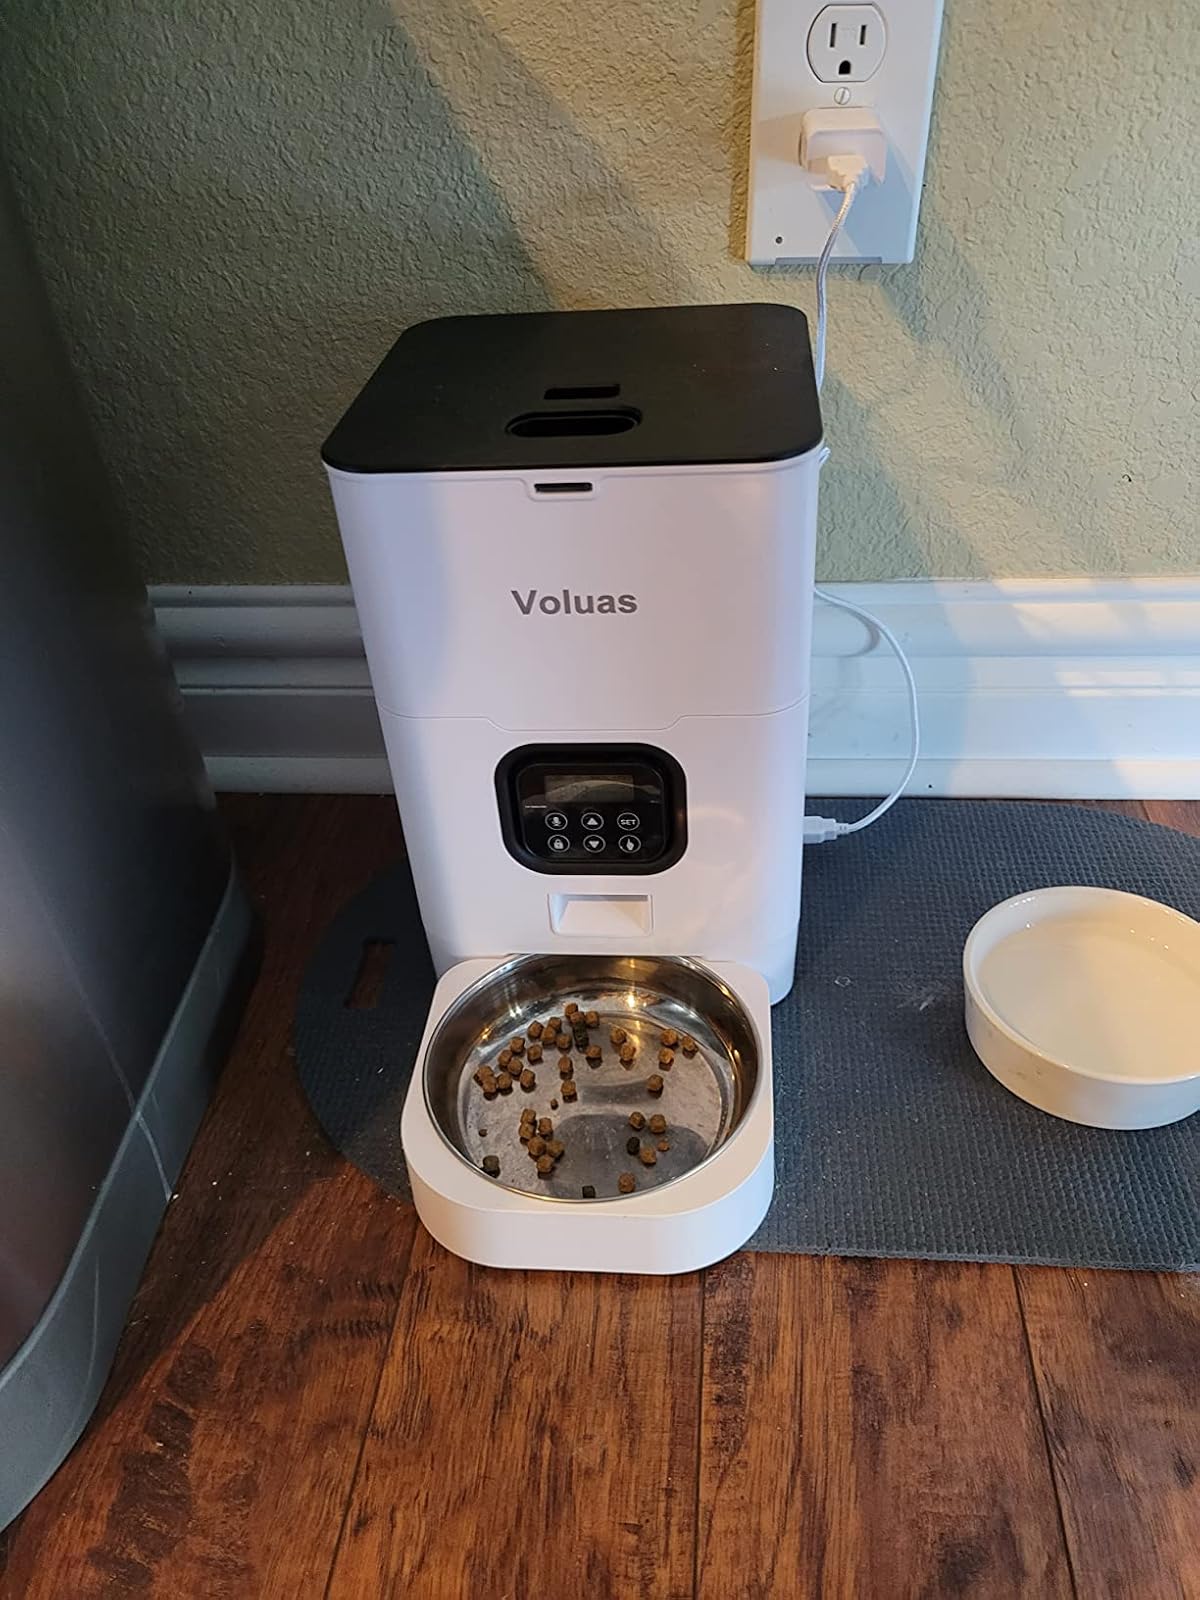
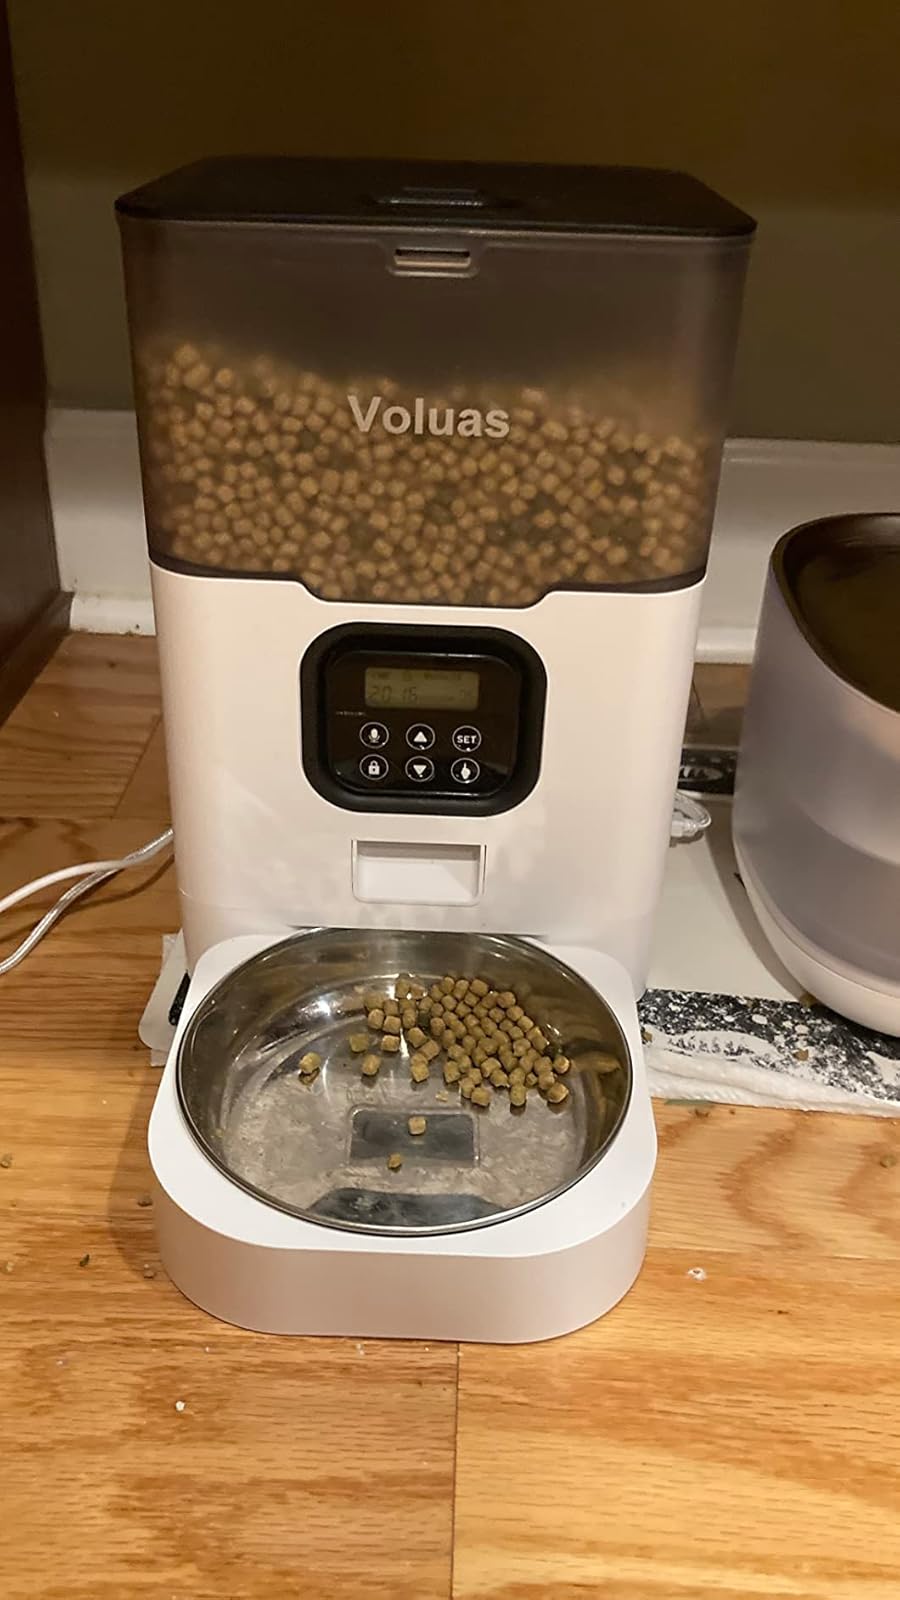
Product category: items_feeder
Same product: no